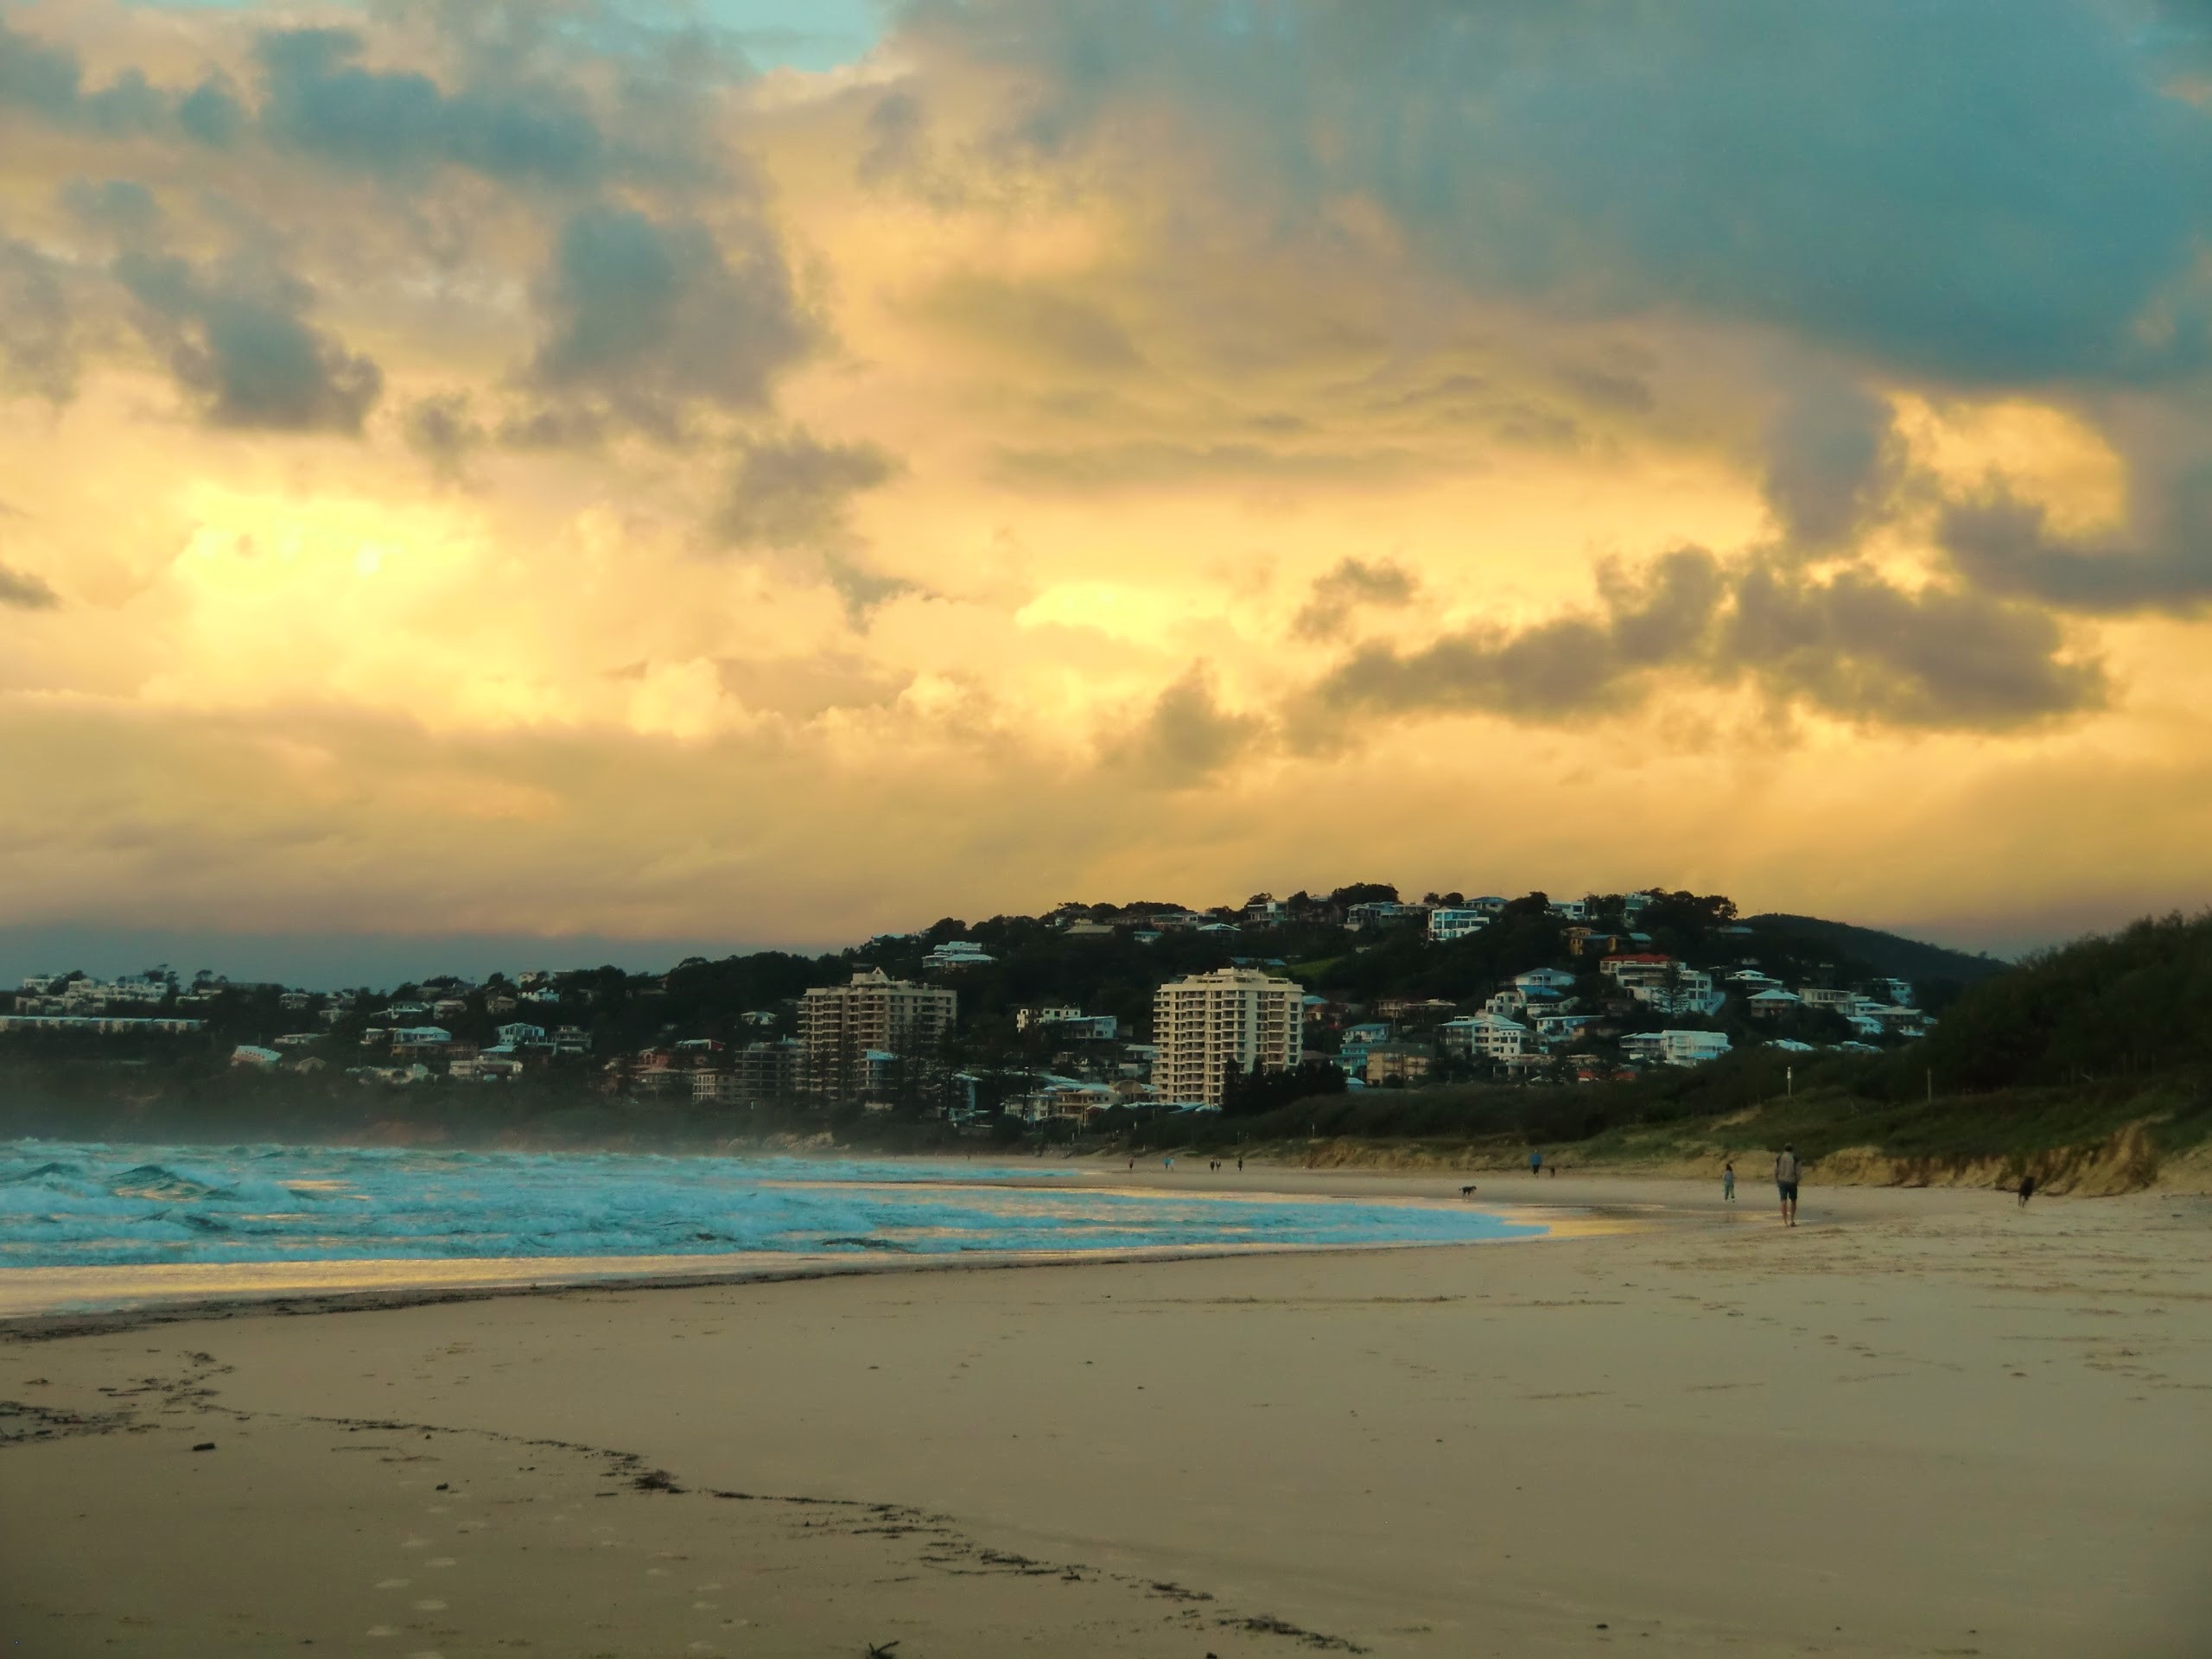
beach, sea, coast, sand, ocean, horizon, cloud, sky, sunrise, sunset, sunlight, morning, shore, wave, dawn, dusk, evening, bay, body of water, wind wave